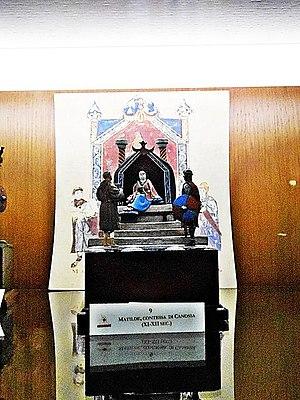
Une figurine est une statue de petite taille ou une représentation à l'échelle d'un sujet animalier, d'un être humain, d'une divinité ou même d'un personnage de fiction.